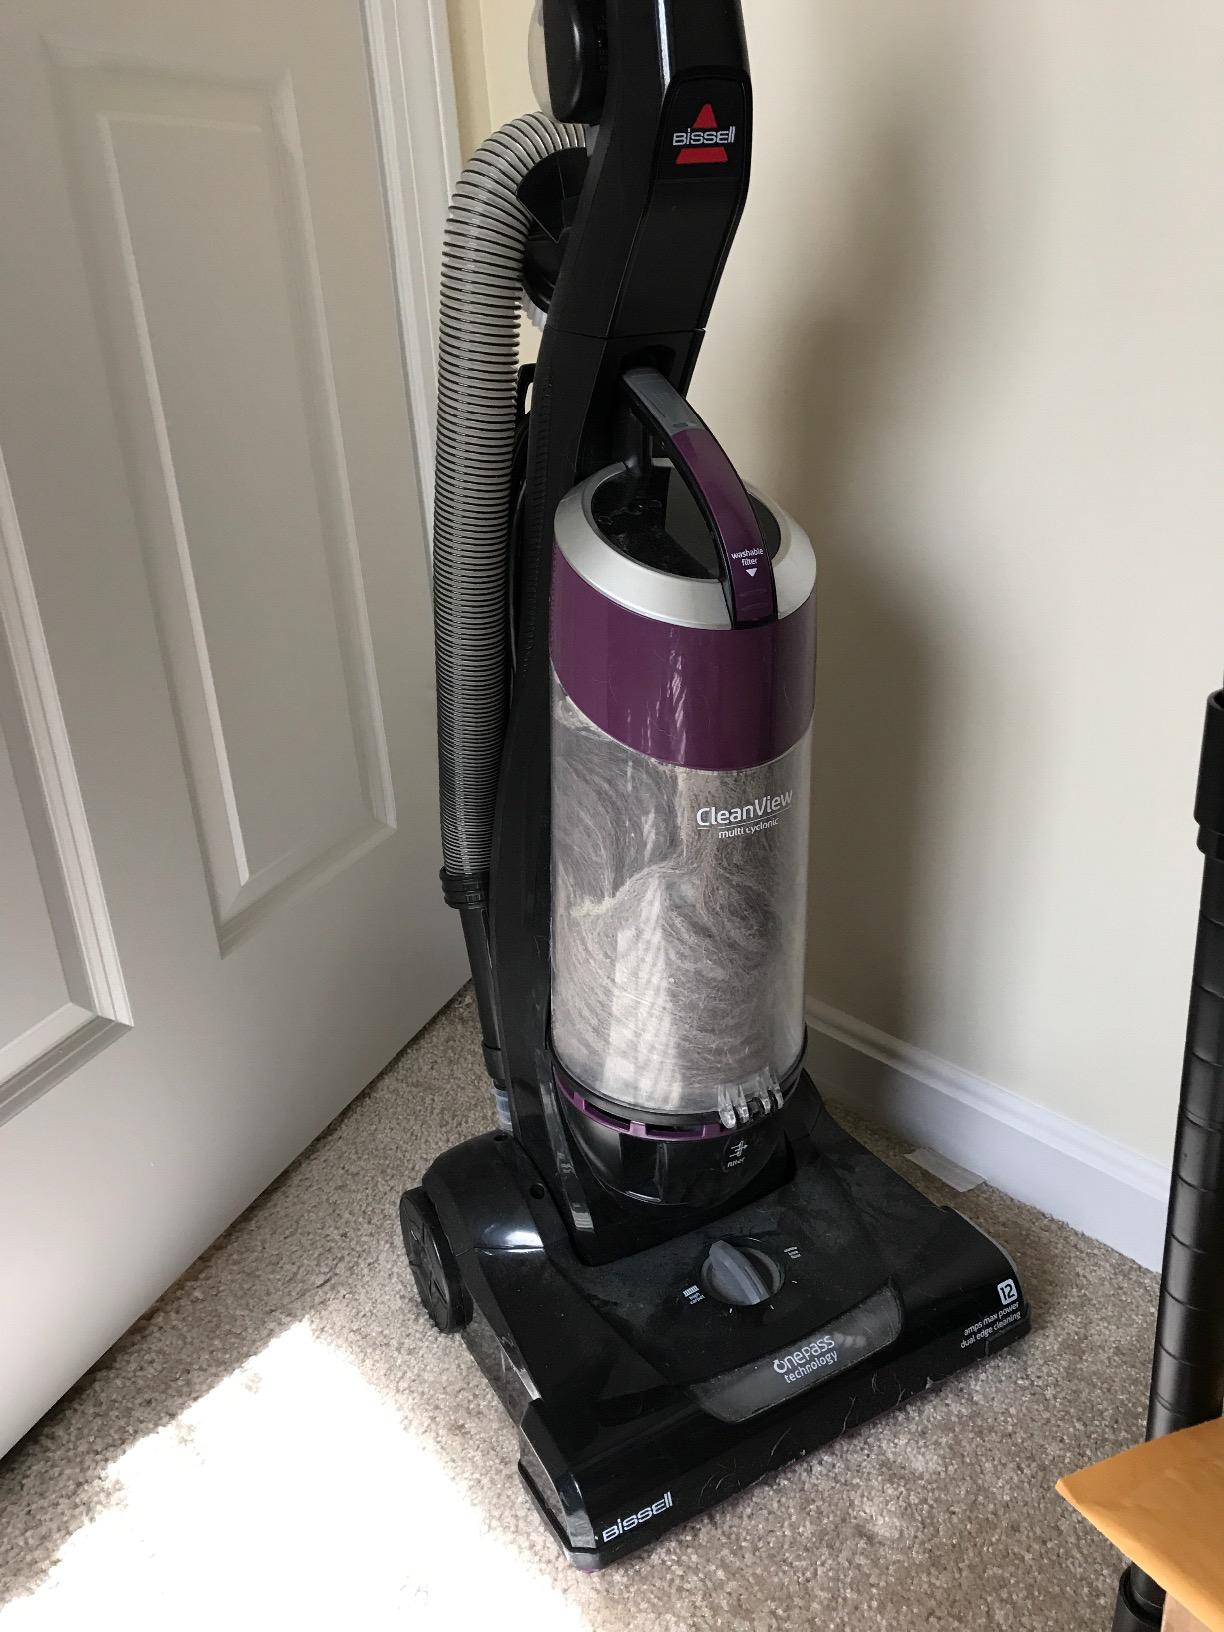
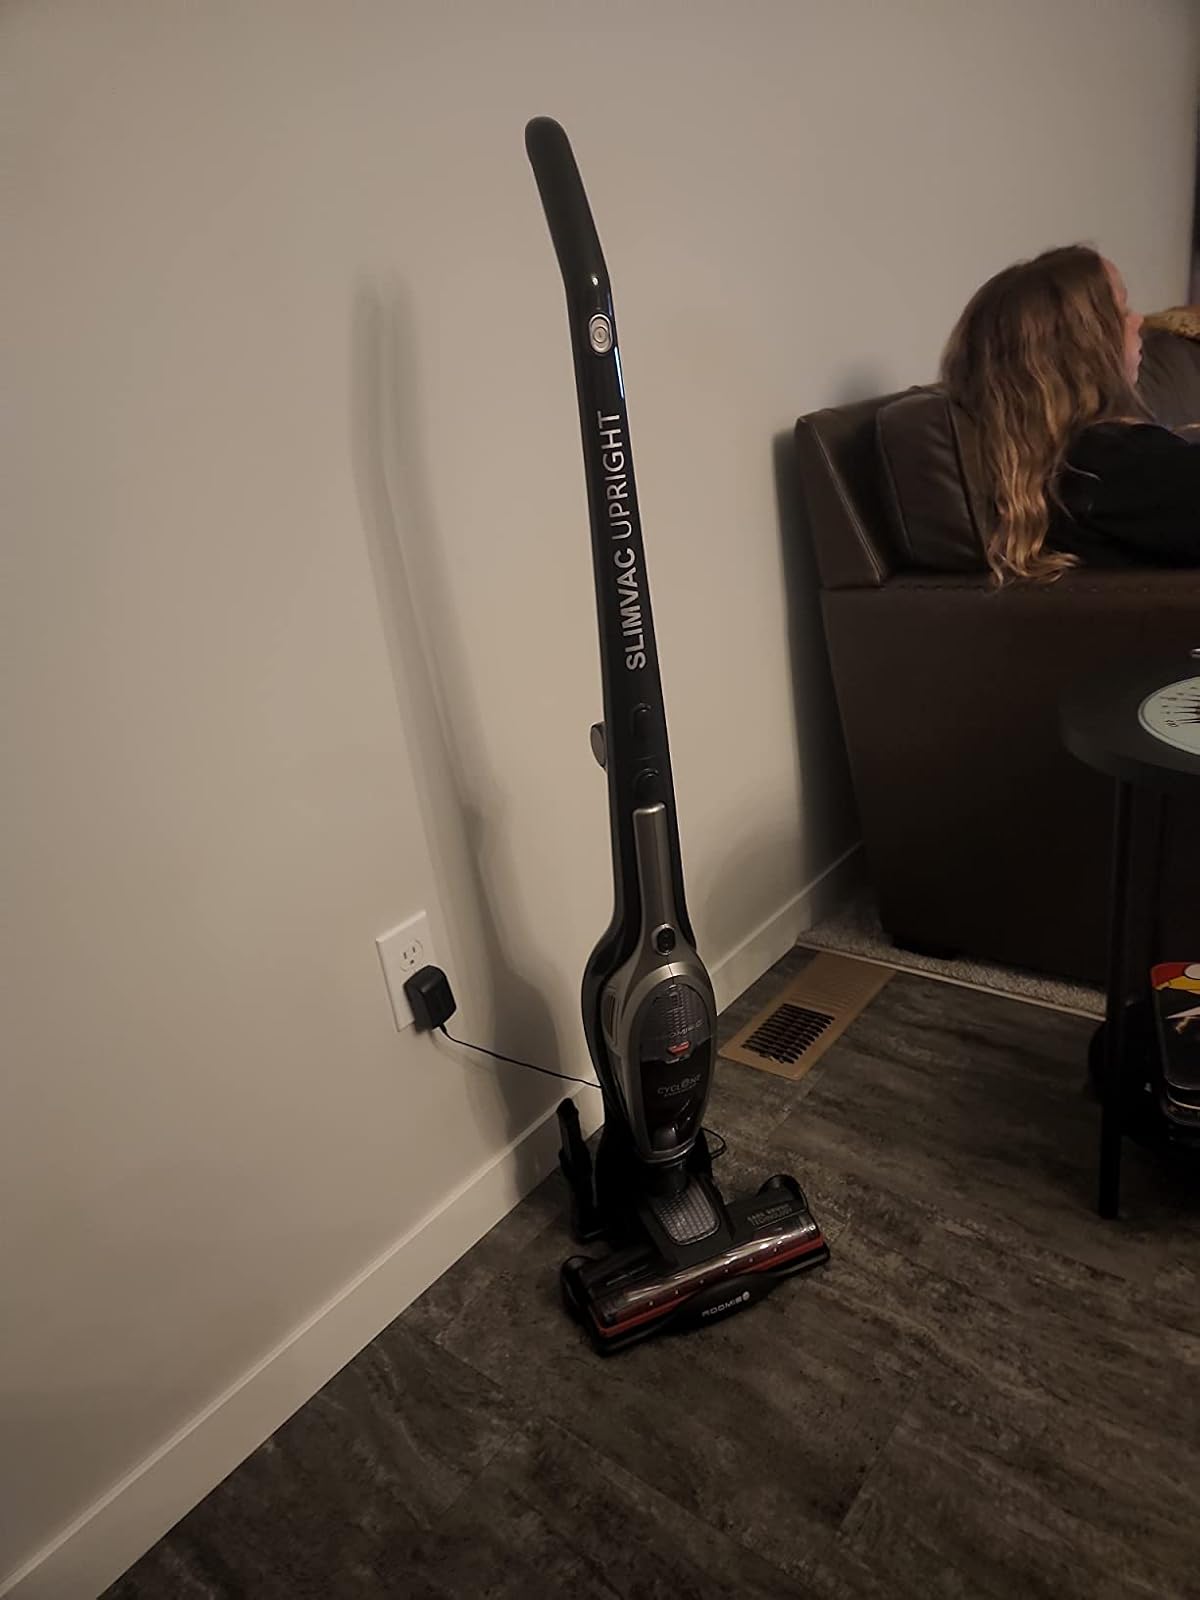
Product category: items_vacuum
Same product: no